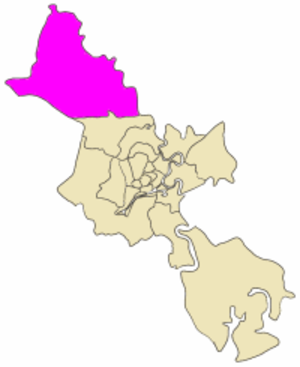
Củ Chi est l'un des cinq districts ruraux de Hô-Chi-Minh-Ville au Vietnam.